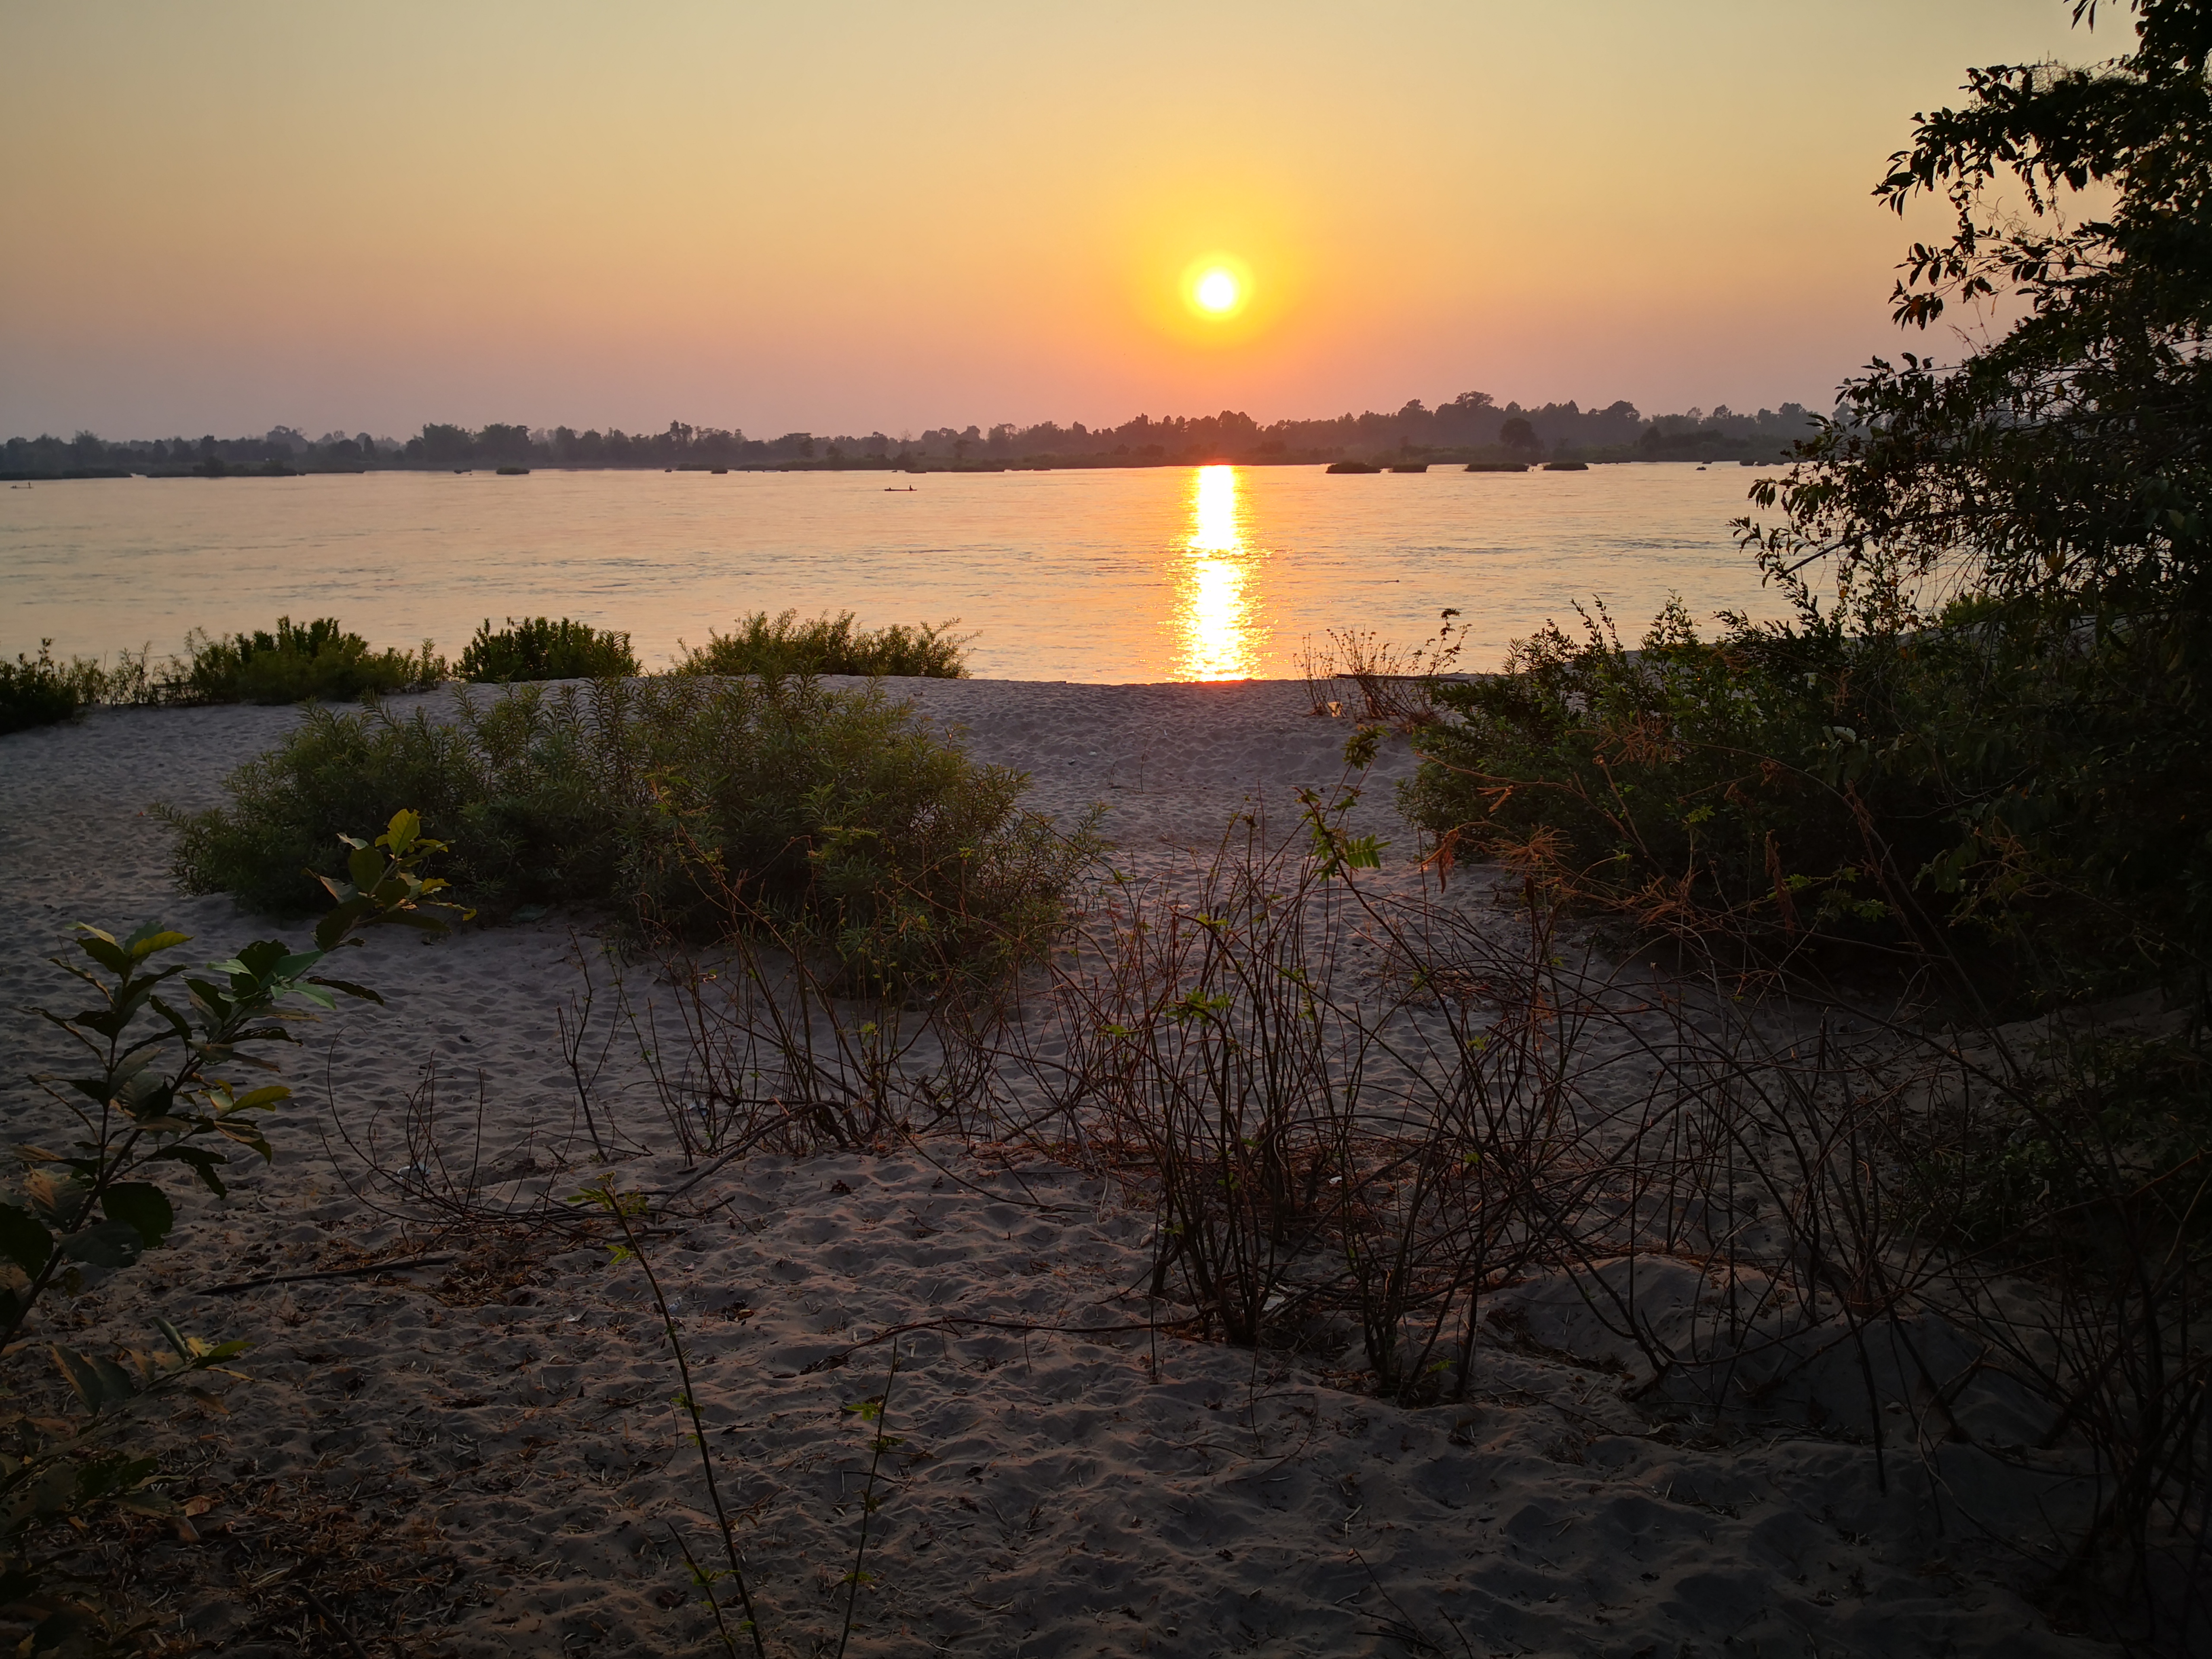
khong, river, sky, water, sunset, water resources, nature, natural landscape, horizon, evening, morning, sunrise, natural environment, dusk, lake, calm, tree, bank, waterway, sun, cloud, reflection, shore, sunlight, landscape, afterglow, loch, reservoir, sound, inlet, sea, dawn, floodplain, wetland, channel, astronomical object, ocean, vacation, marsh, coast